Fishbourne Roman Palace

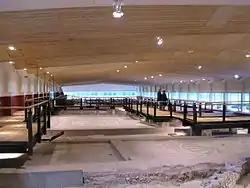
Mosaics at Fishbourne Roman Palace

Fishbourne Roman Palace or Fishbourne Villa is in the village of Fishbourne, near Chichester in West Sussex. The palace is the largest known Roman residence north of the Alps, and has an unusually early date of 75 AD, around thirty years after the Roman conquest of Britain.